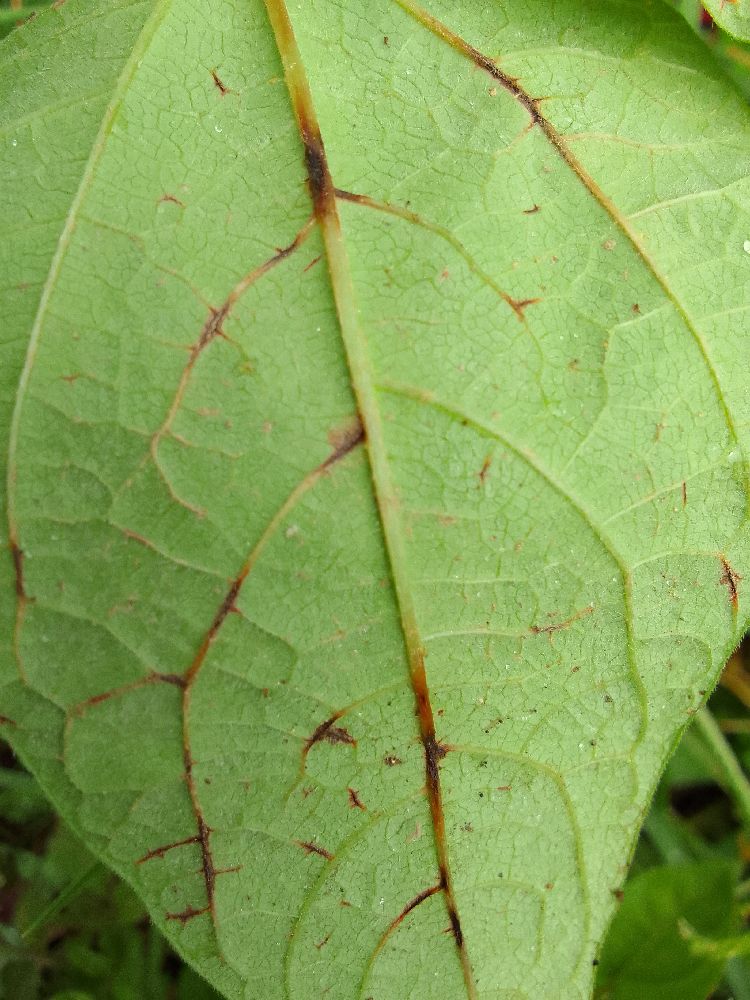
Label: anthracnose